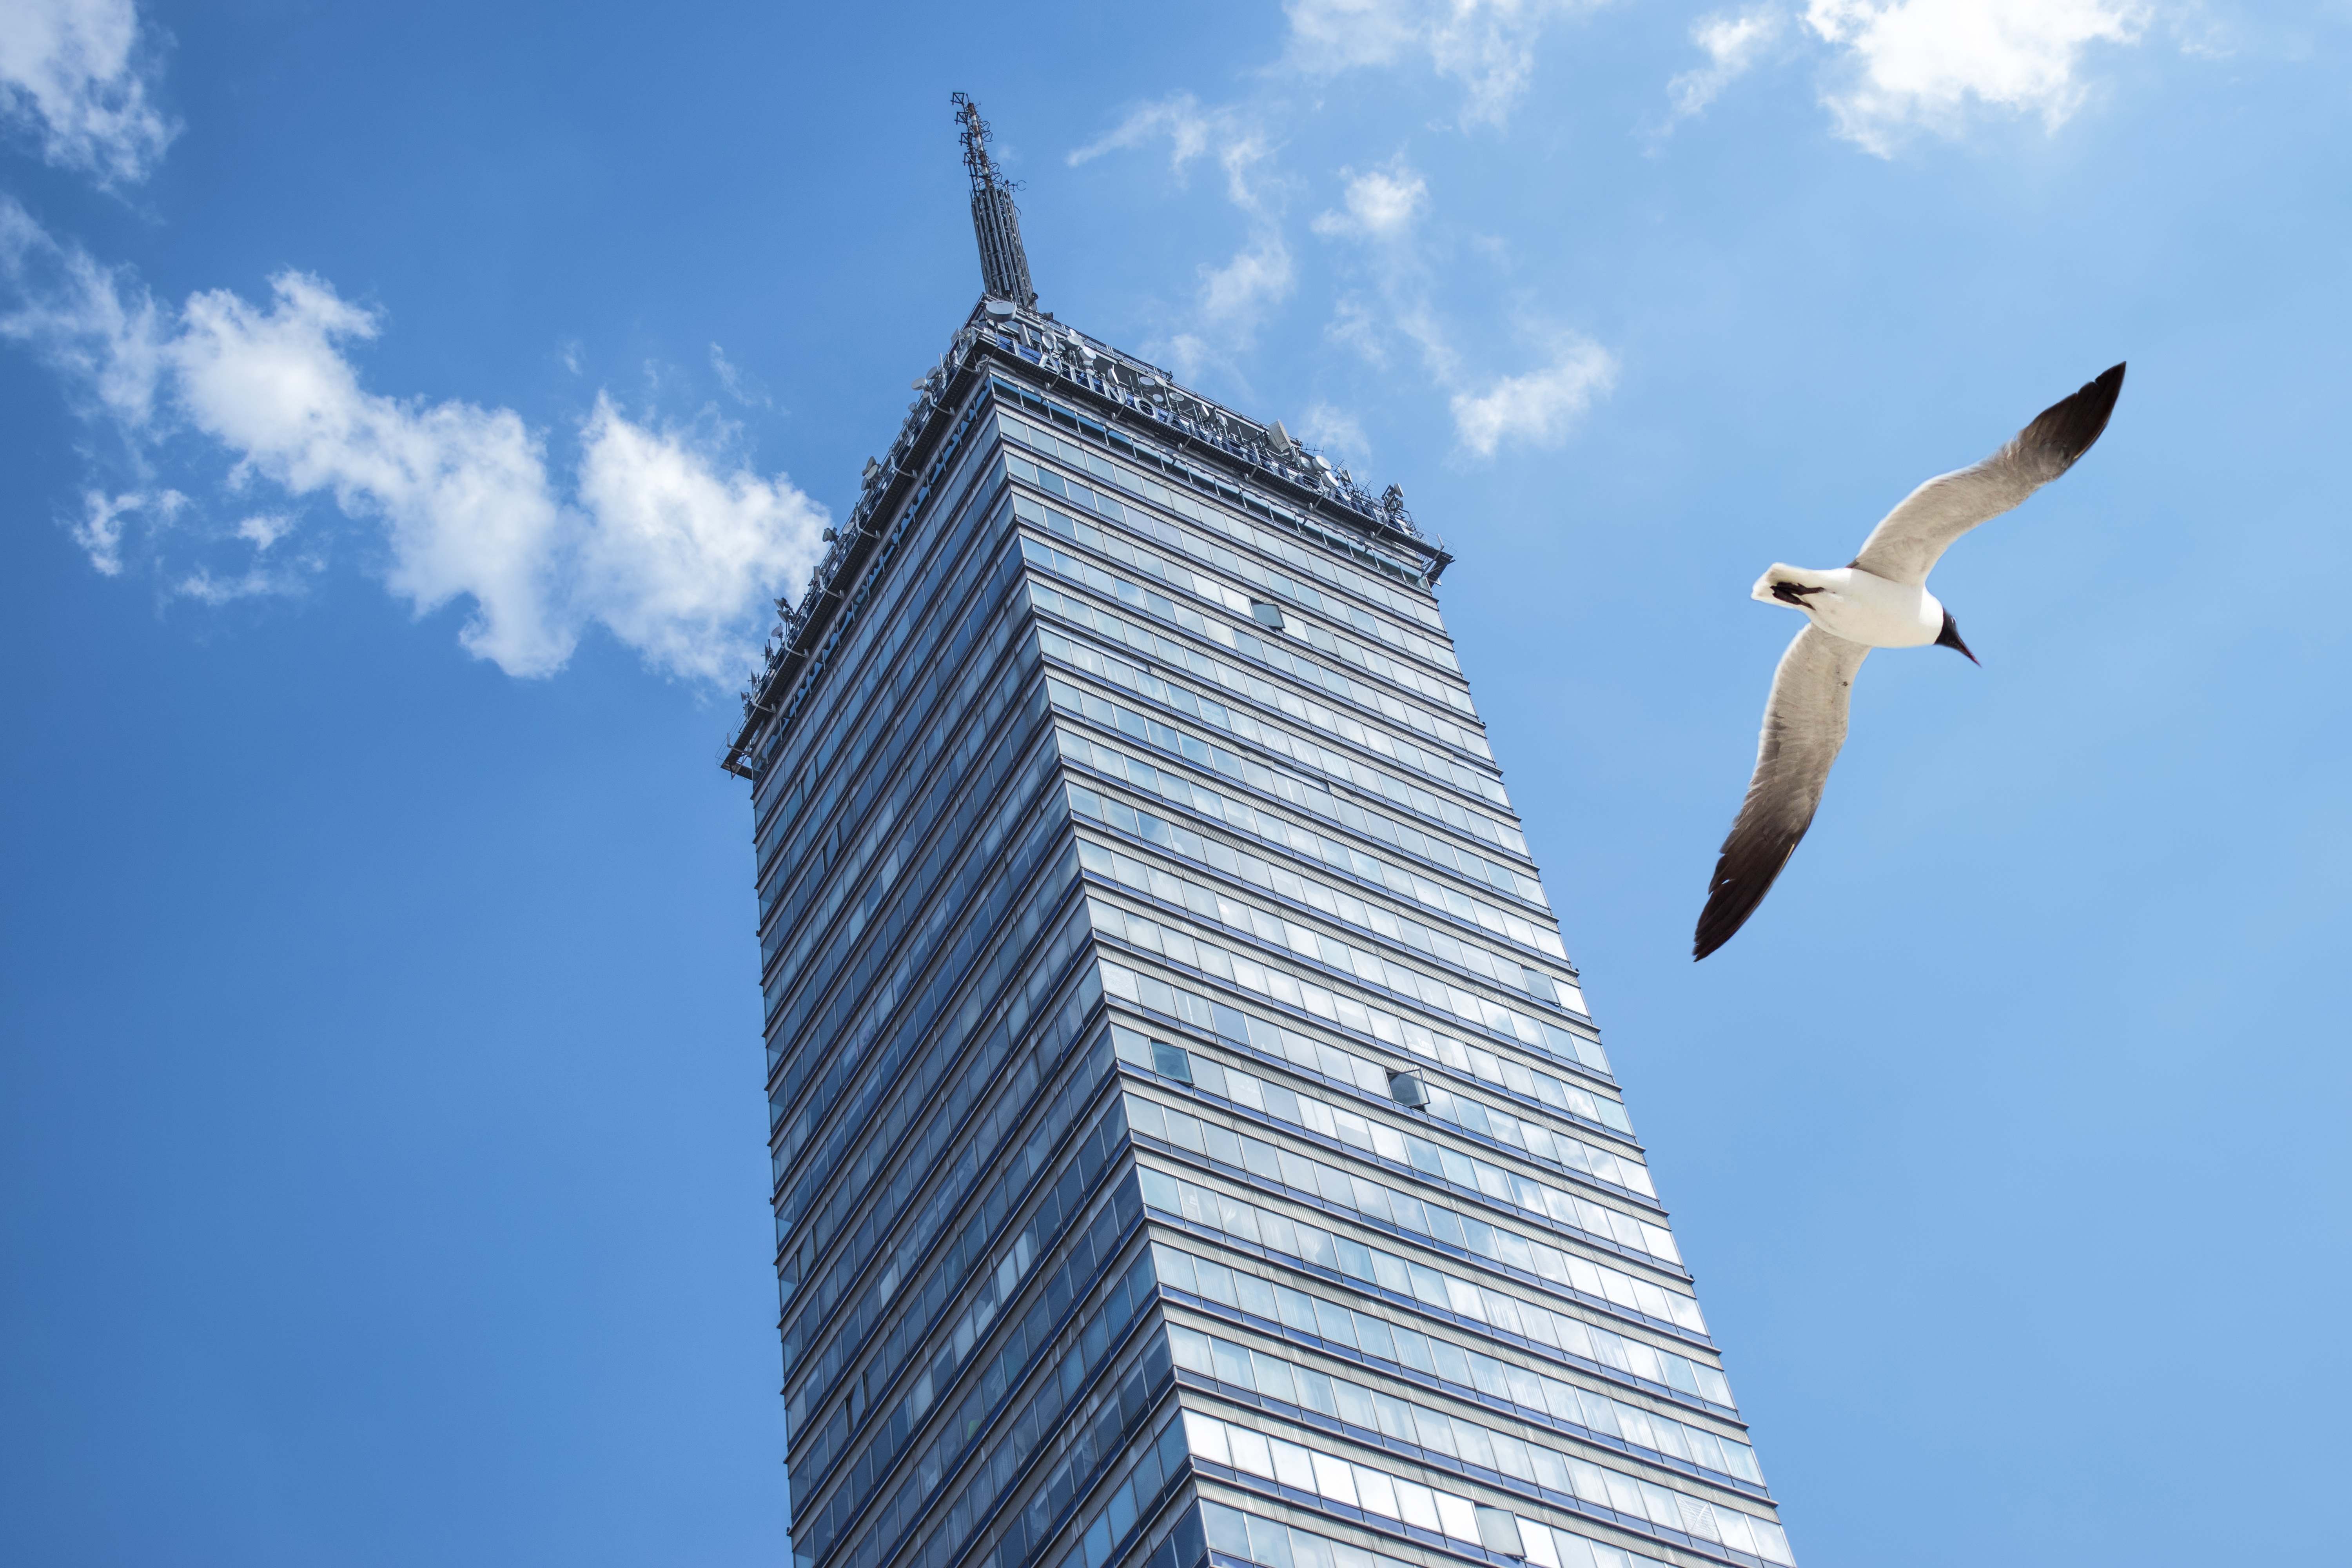
bird, cloud, architecture, sky, building, skyscraper, daytime, tower, beak, feather, tower block, metropolis, federal district, latin american tower